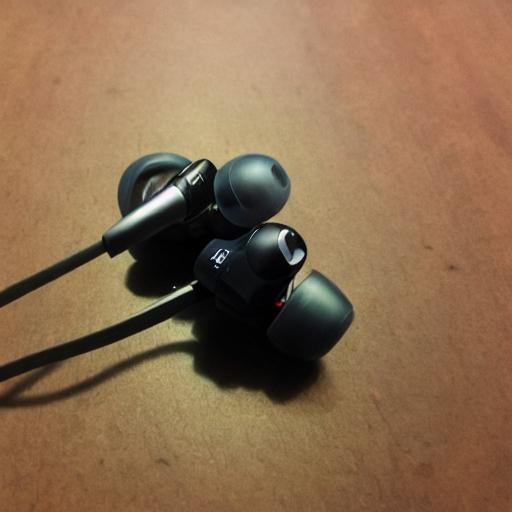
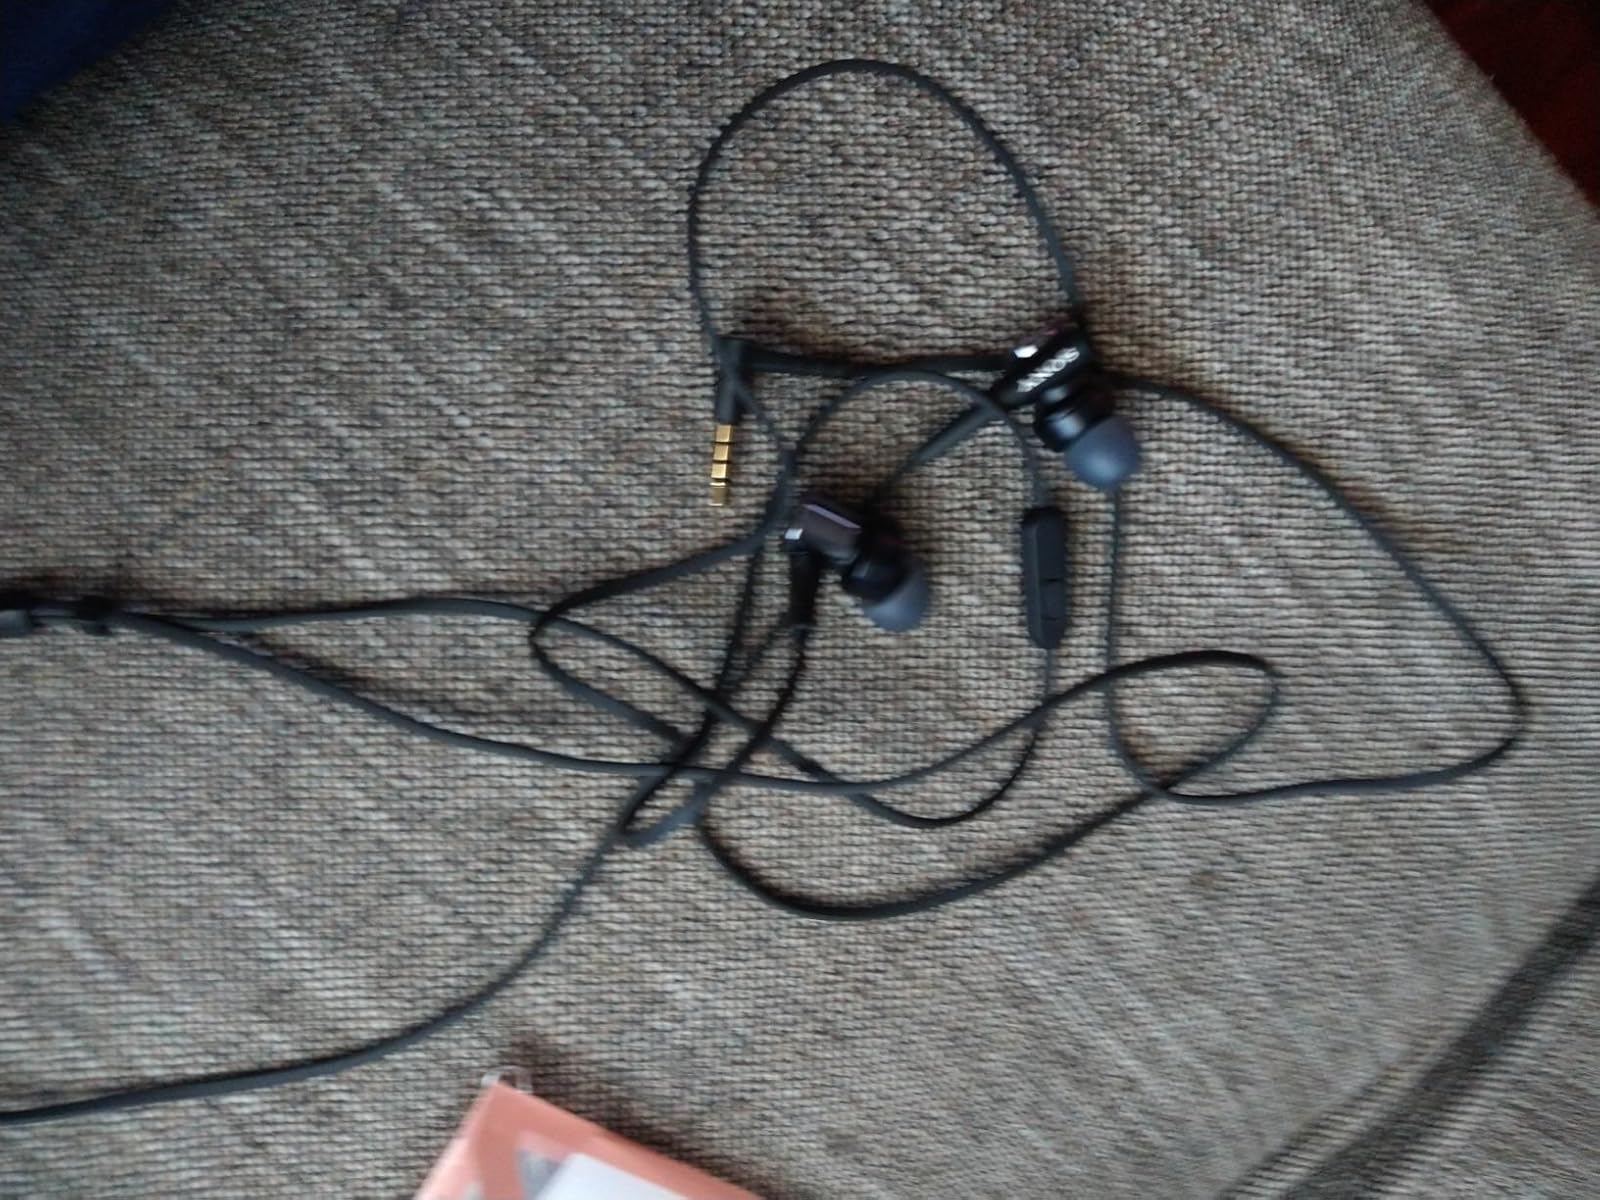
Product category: headphones
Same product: no